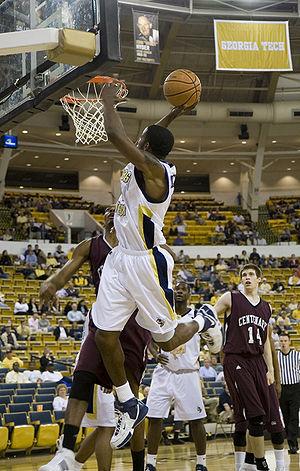
Le slam dunk ou smash, plus couramment appelé dunk, est une action de jeu au basket-ball qui consiste à marquer en projetant le ballon dans l'arceau, à une ou deux mains. Le dunk est une des manières les plus spectaculaires de marquer un panier.